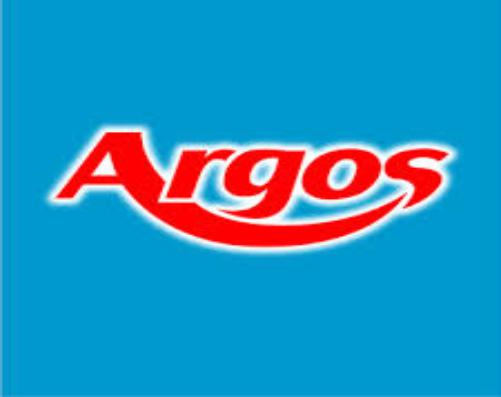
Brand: Argos Energies
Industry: Others